George Newton House

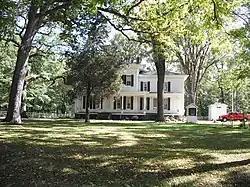

The George Newton House is a private house located at 20689 Marcellus Highway near Marcellus, Michigan. It was designated a Michigan State Historic Site in 1974 and listed on the National Register of Historic Places in 1982. It is significant as the home of prominent civic leader George Newton, the son of Cass County pioneer Col. James Newton.